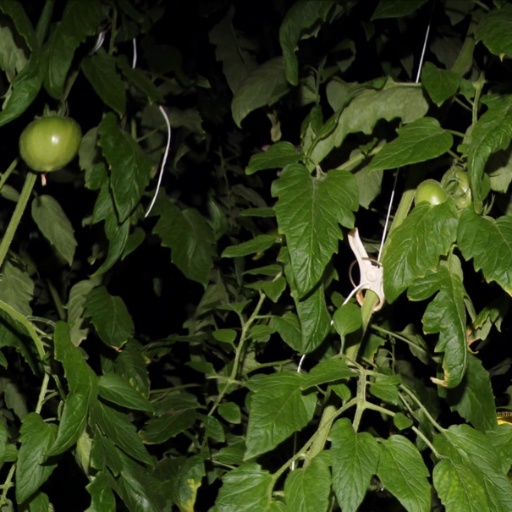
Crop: tomato